Betty Wanless

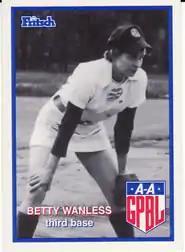

Betty Wanless [Decker] (August 28, 1928 – December 20, 1995) was an infielder who played from through in the All-American Girls Professional Baseball League. Listed at , 134 lb, Wanless batted and threw right-handed. She was born in Springfield, Illinois.